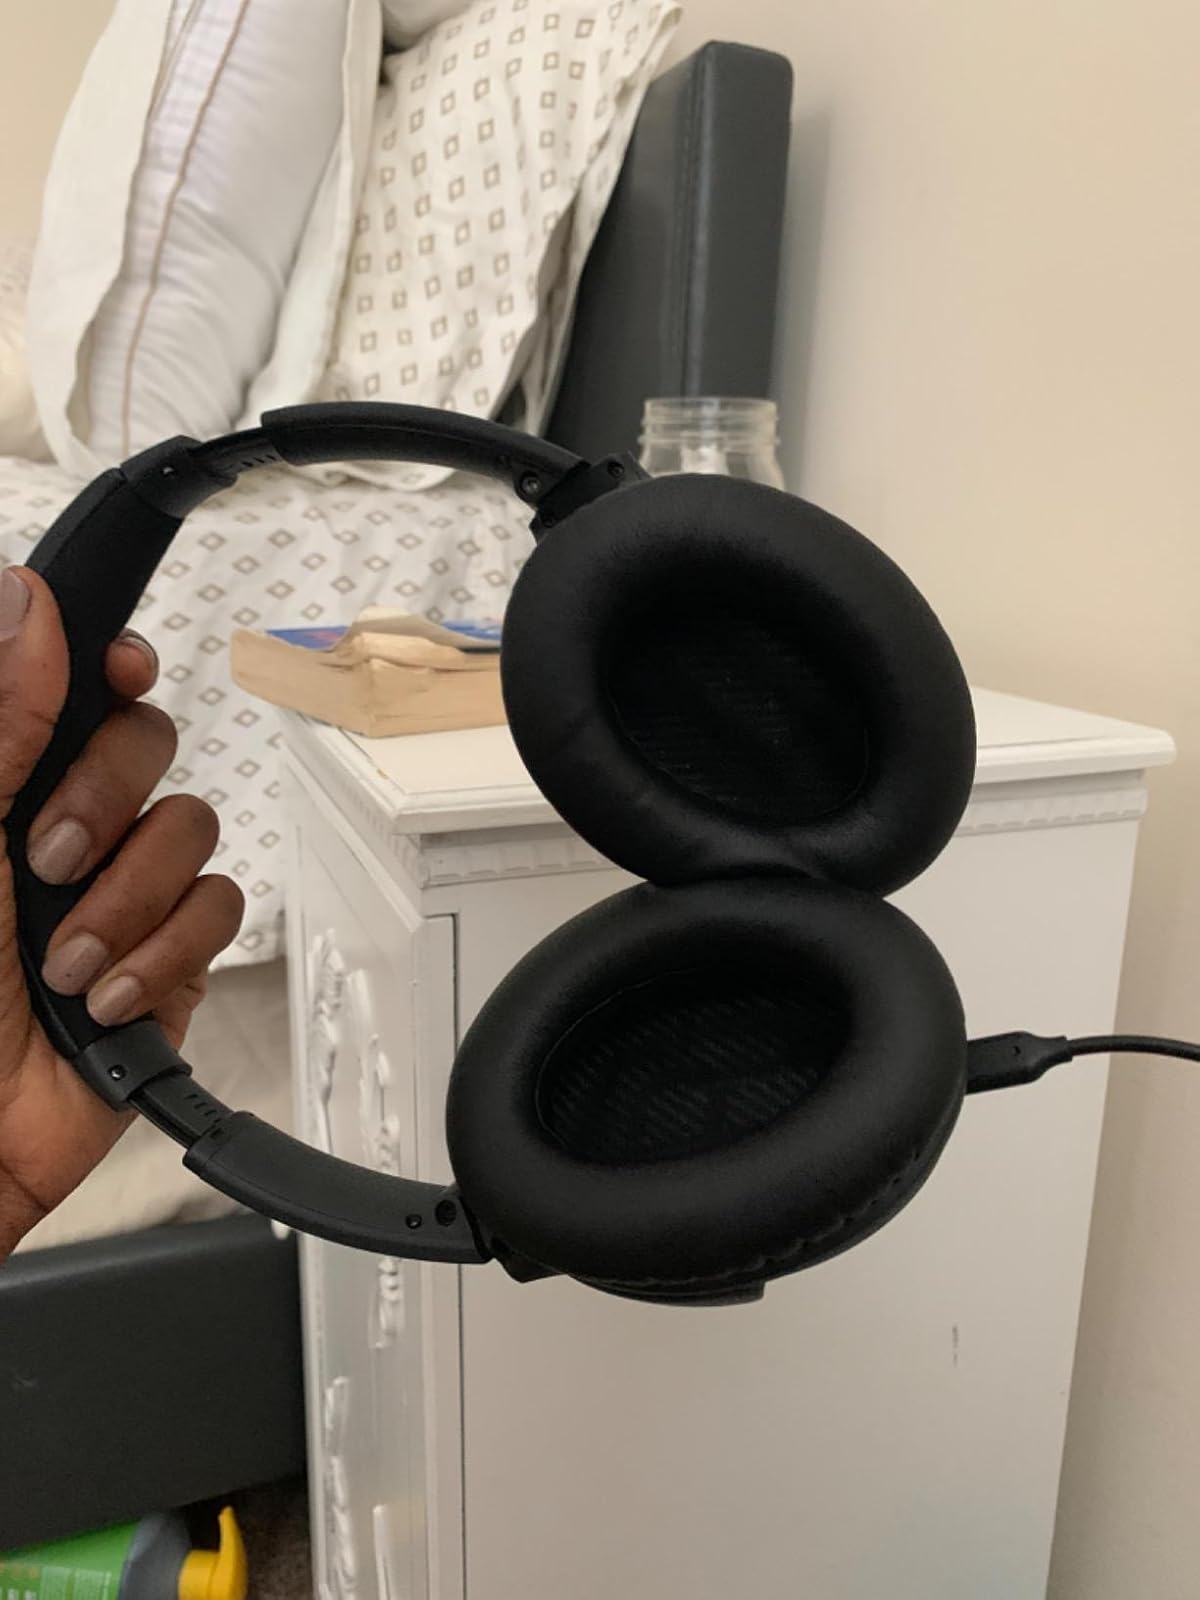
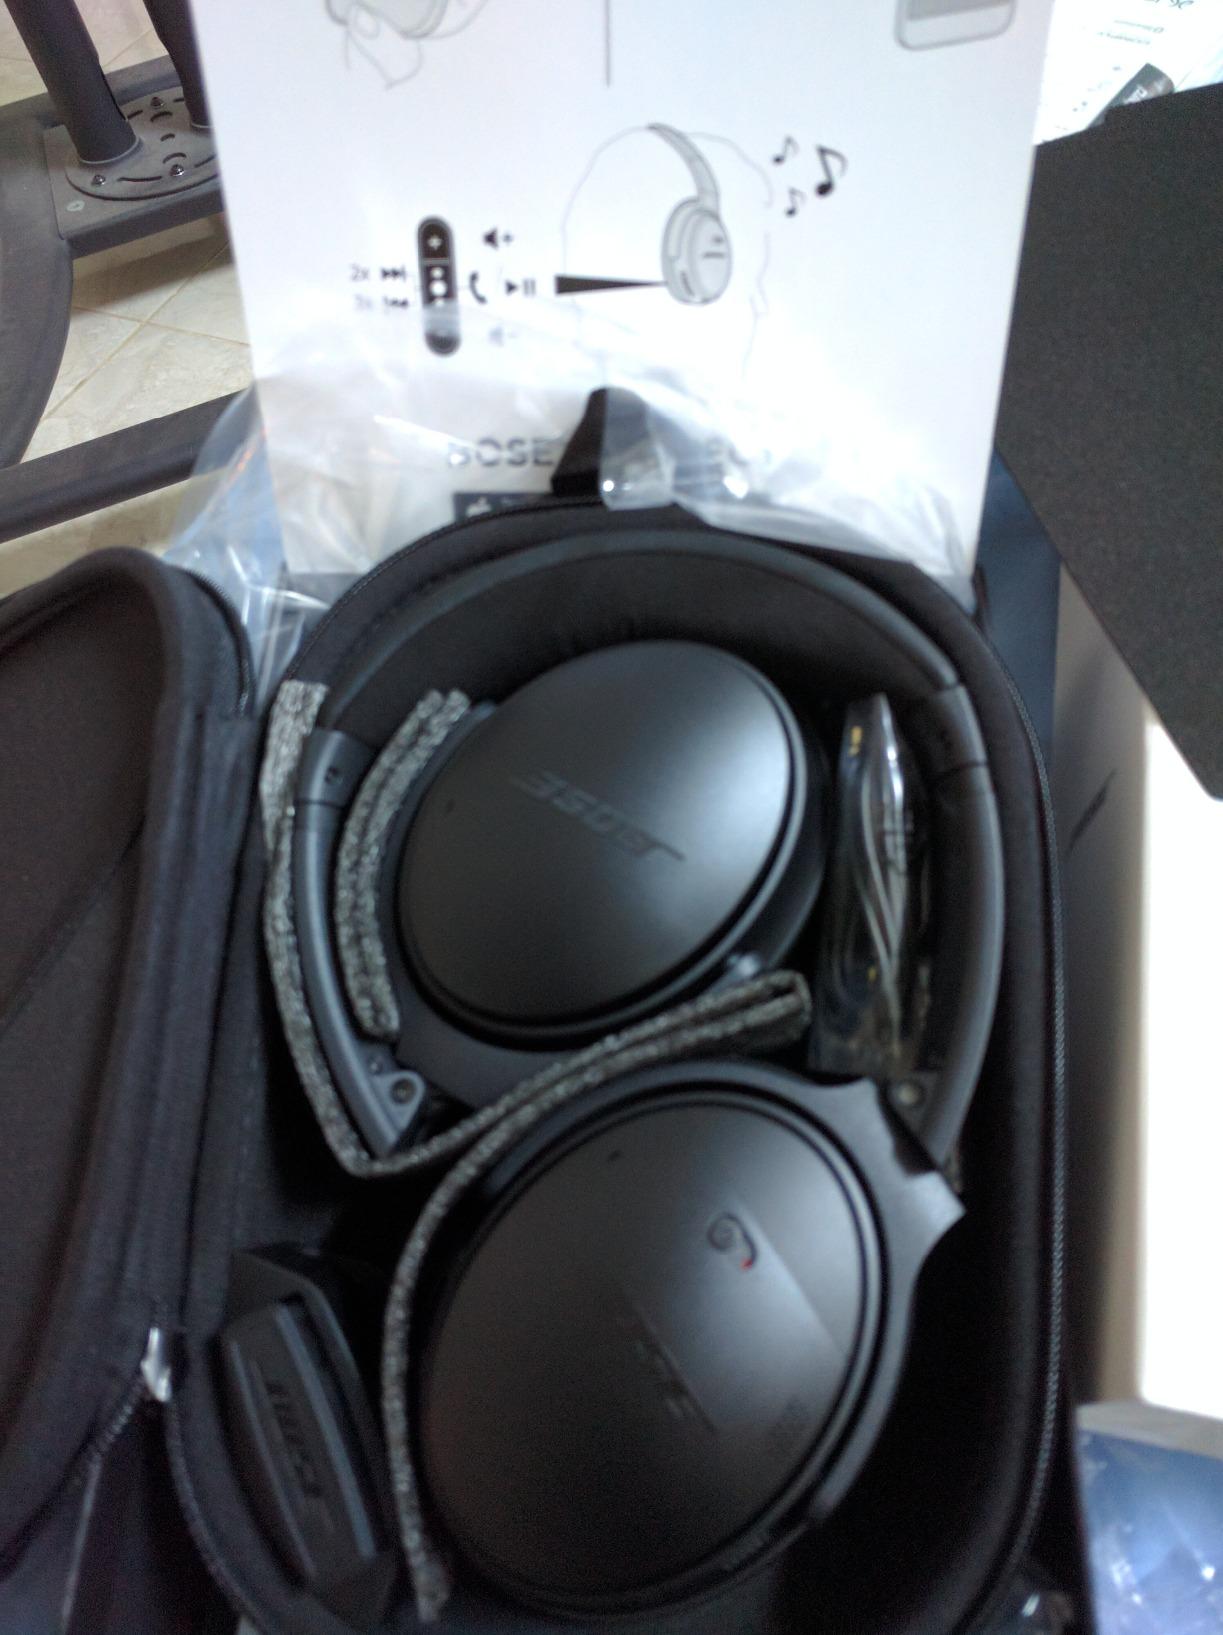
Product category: headphones
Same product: yes